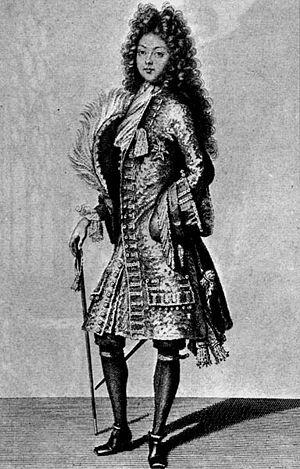
Louis Auguste de Bourbon Polski: Ludwik August Burbon 日本語: ルイ・オーギュスト・ド・ブルボン Italiano: Luigi Augusto di Borbone-Maine
La Régence, dans l’histoire du royaume de France, est la période de régence instaurée à la mort de Louis XIV à cause du trop jeune âge de son héritier désigné, Louis XV, qui n’a que 5 ans et 9 mois. Cette période est remarquable par son progressisme, mais la crédibilité de l’État est affaiblie. La Régence se termine officiellement à la majorité de Louis XV en février 1723, mais une « régence politique » se poursuit.